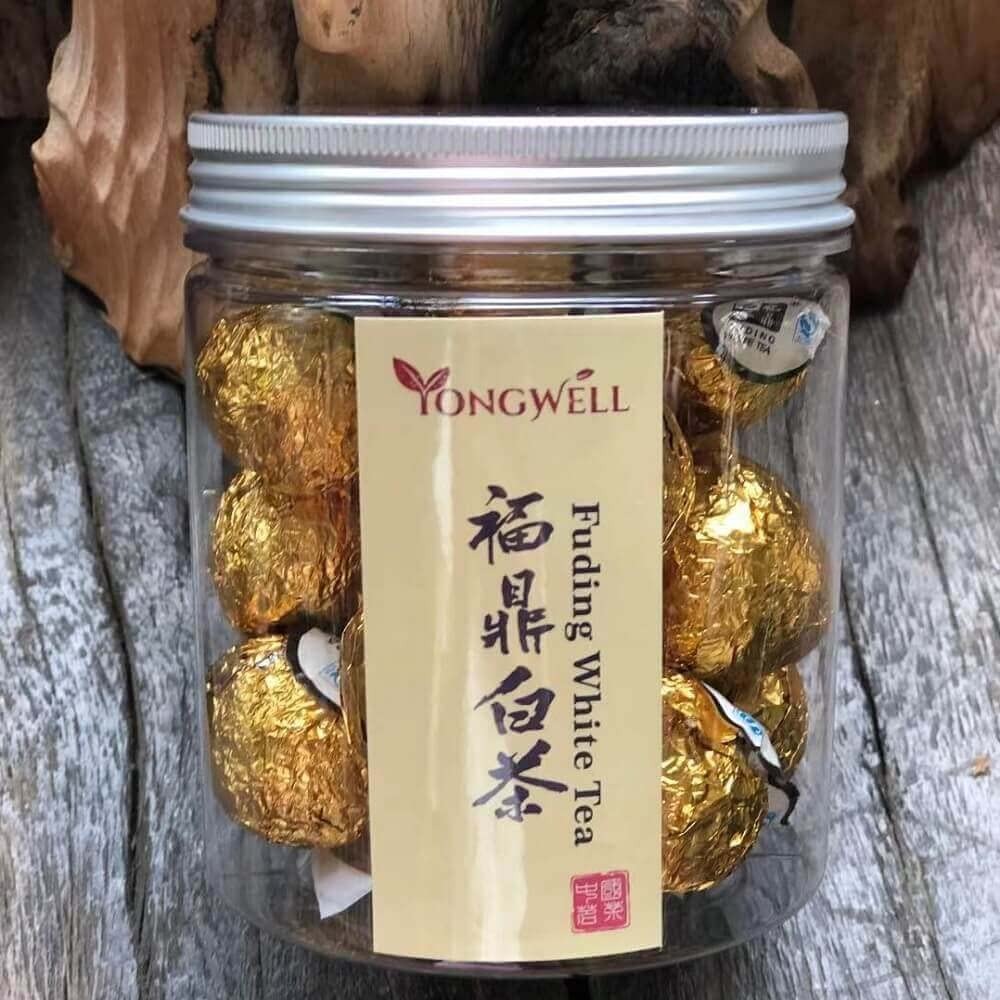
Item Name: YongWell 2014 Premium Grade Dragon Pearl White Tea (18 Teaballs)
Bullet Point: YongWell Premium Tea
Product Description: Jiaogulan, pronounced ‘gee-ow-goo-lan’ is a herb native to Southern China. The natives from southern China had been extensively using Jiaogulan for hundreds of years as a rejuvenating tonic to both boost their energy levels as well as to relax, relieve exhaustion and sleep better at night. They also used the herb to combat common cold, and immune support.*
Value: 18.0
Unit: Count

Price: 26.99